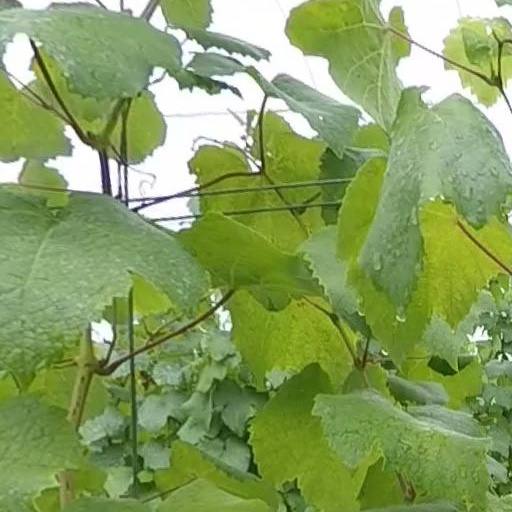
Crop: grape